Basilica of San Vitale

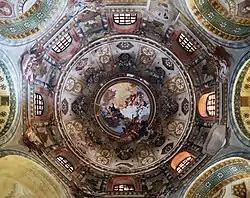
The interior of the dome, with Baroque frescoes from the late 18th century.

The church's construction began in 526 on the orders of Bishop Ecclesius of Ravenna. At the time, Ravenna was under the rule of the Ostrogoths. Bishop Maximian completed construction in 547, preceding Justinian's creation of the Exarchate of Ravenna, which followed his partial re-conquest of the Western Roman Empire.